Henry Clifford, 10th Baron Clifford

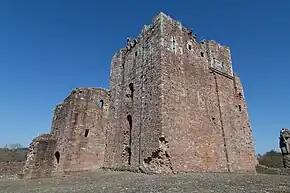
2017 colour photograph of Brougham Castle

Popular belief later held that as a boy of seven, Clifford was spirited away from his home in Skipton Castle following his father's death. For his own protection, so it went, his mother sent him to live in Londesborough on the property of a trusted family nurse where he employed himself tending the family's sheep. Whenever his mother believed him likely to be discovered he would be moved. Precisely where to is unknown, but both Yorkshire and Cumberland are possible; in the latter case, for example, Clifford's father-in-law held estates in Threlkeld. This supposedly gave Clifford the soubriquet "shepherd lord". The story seems to have originated with the 16th-century antiquarian Edward Hall and been reiterated by Lady Anne Clifford, in her 17th-century family history. The early modern historian Jessica Malay, argues that "with EdwardIV on the throne (elder brother of the Earl of Rutland) and the Clifford hereditary lands forfeit, the Clifford dynasty was threatened with extinction". Lady Anne was, she says, "keen to emphasise the role of women in the survival of the Clifford dynasty", and as such created a "dramatic narrative" in which Margaret deliberately defies the crown for the sake of her dead husband's heir. Anne clearly believed that King Edward sought revenge for the murder of his younger brother, which put young Clifford's life in danger. Malay suggests that, while Anne Clifford believed the story of the shepherd's family taking her ancestor in, modern historians generally discount it as folklore, to greater or lesser degrees. It has received some traction; the 19th-century genealogist George Edward Cokayne accepted the story of Clifford's being "(for security against the disfavour with which his family was viewed by the reigning house) concealed by his mother" and raised as a shepherd, as did the antiquarian J. W. Clay in a 1905 article for the "Yorkshire Archaeological Journal". The scholar R. T. Spence also repeated the story in his 1959 University of London PhD thesis on the later Cliffords (writing that Clifford was "brought up as a Shepherd boy to escape the fate of his father's victim"). Three years later Dickens (in his edition of the "Clifford Papers") described how Clifford "aged about seven, lay in real danger and was brought up first as a shepherd".